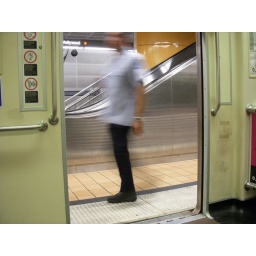
Passengers in station outside door of Metro train